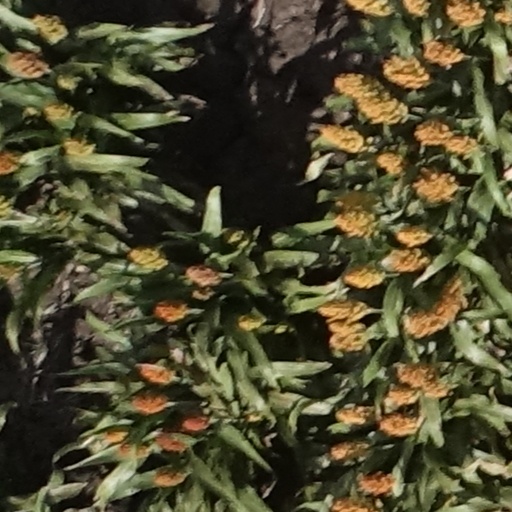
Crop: sorghum